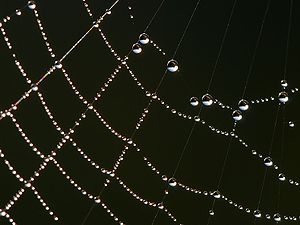
Adhæsion
Dråber af dug knytter sig til et spindelvæv
Adhæsion er vedhænget mellem legemer der berører hinanden, forårsaget af tiltrækning af molekyler i legemernes overflader.